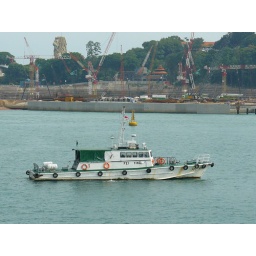
The boat &amp;quot;Fei Ying&amp;quot; with Sentosa's merlion and a whole lot of building cranes in the background